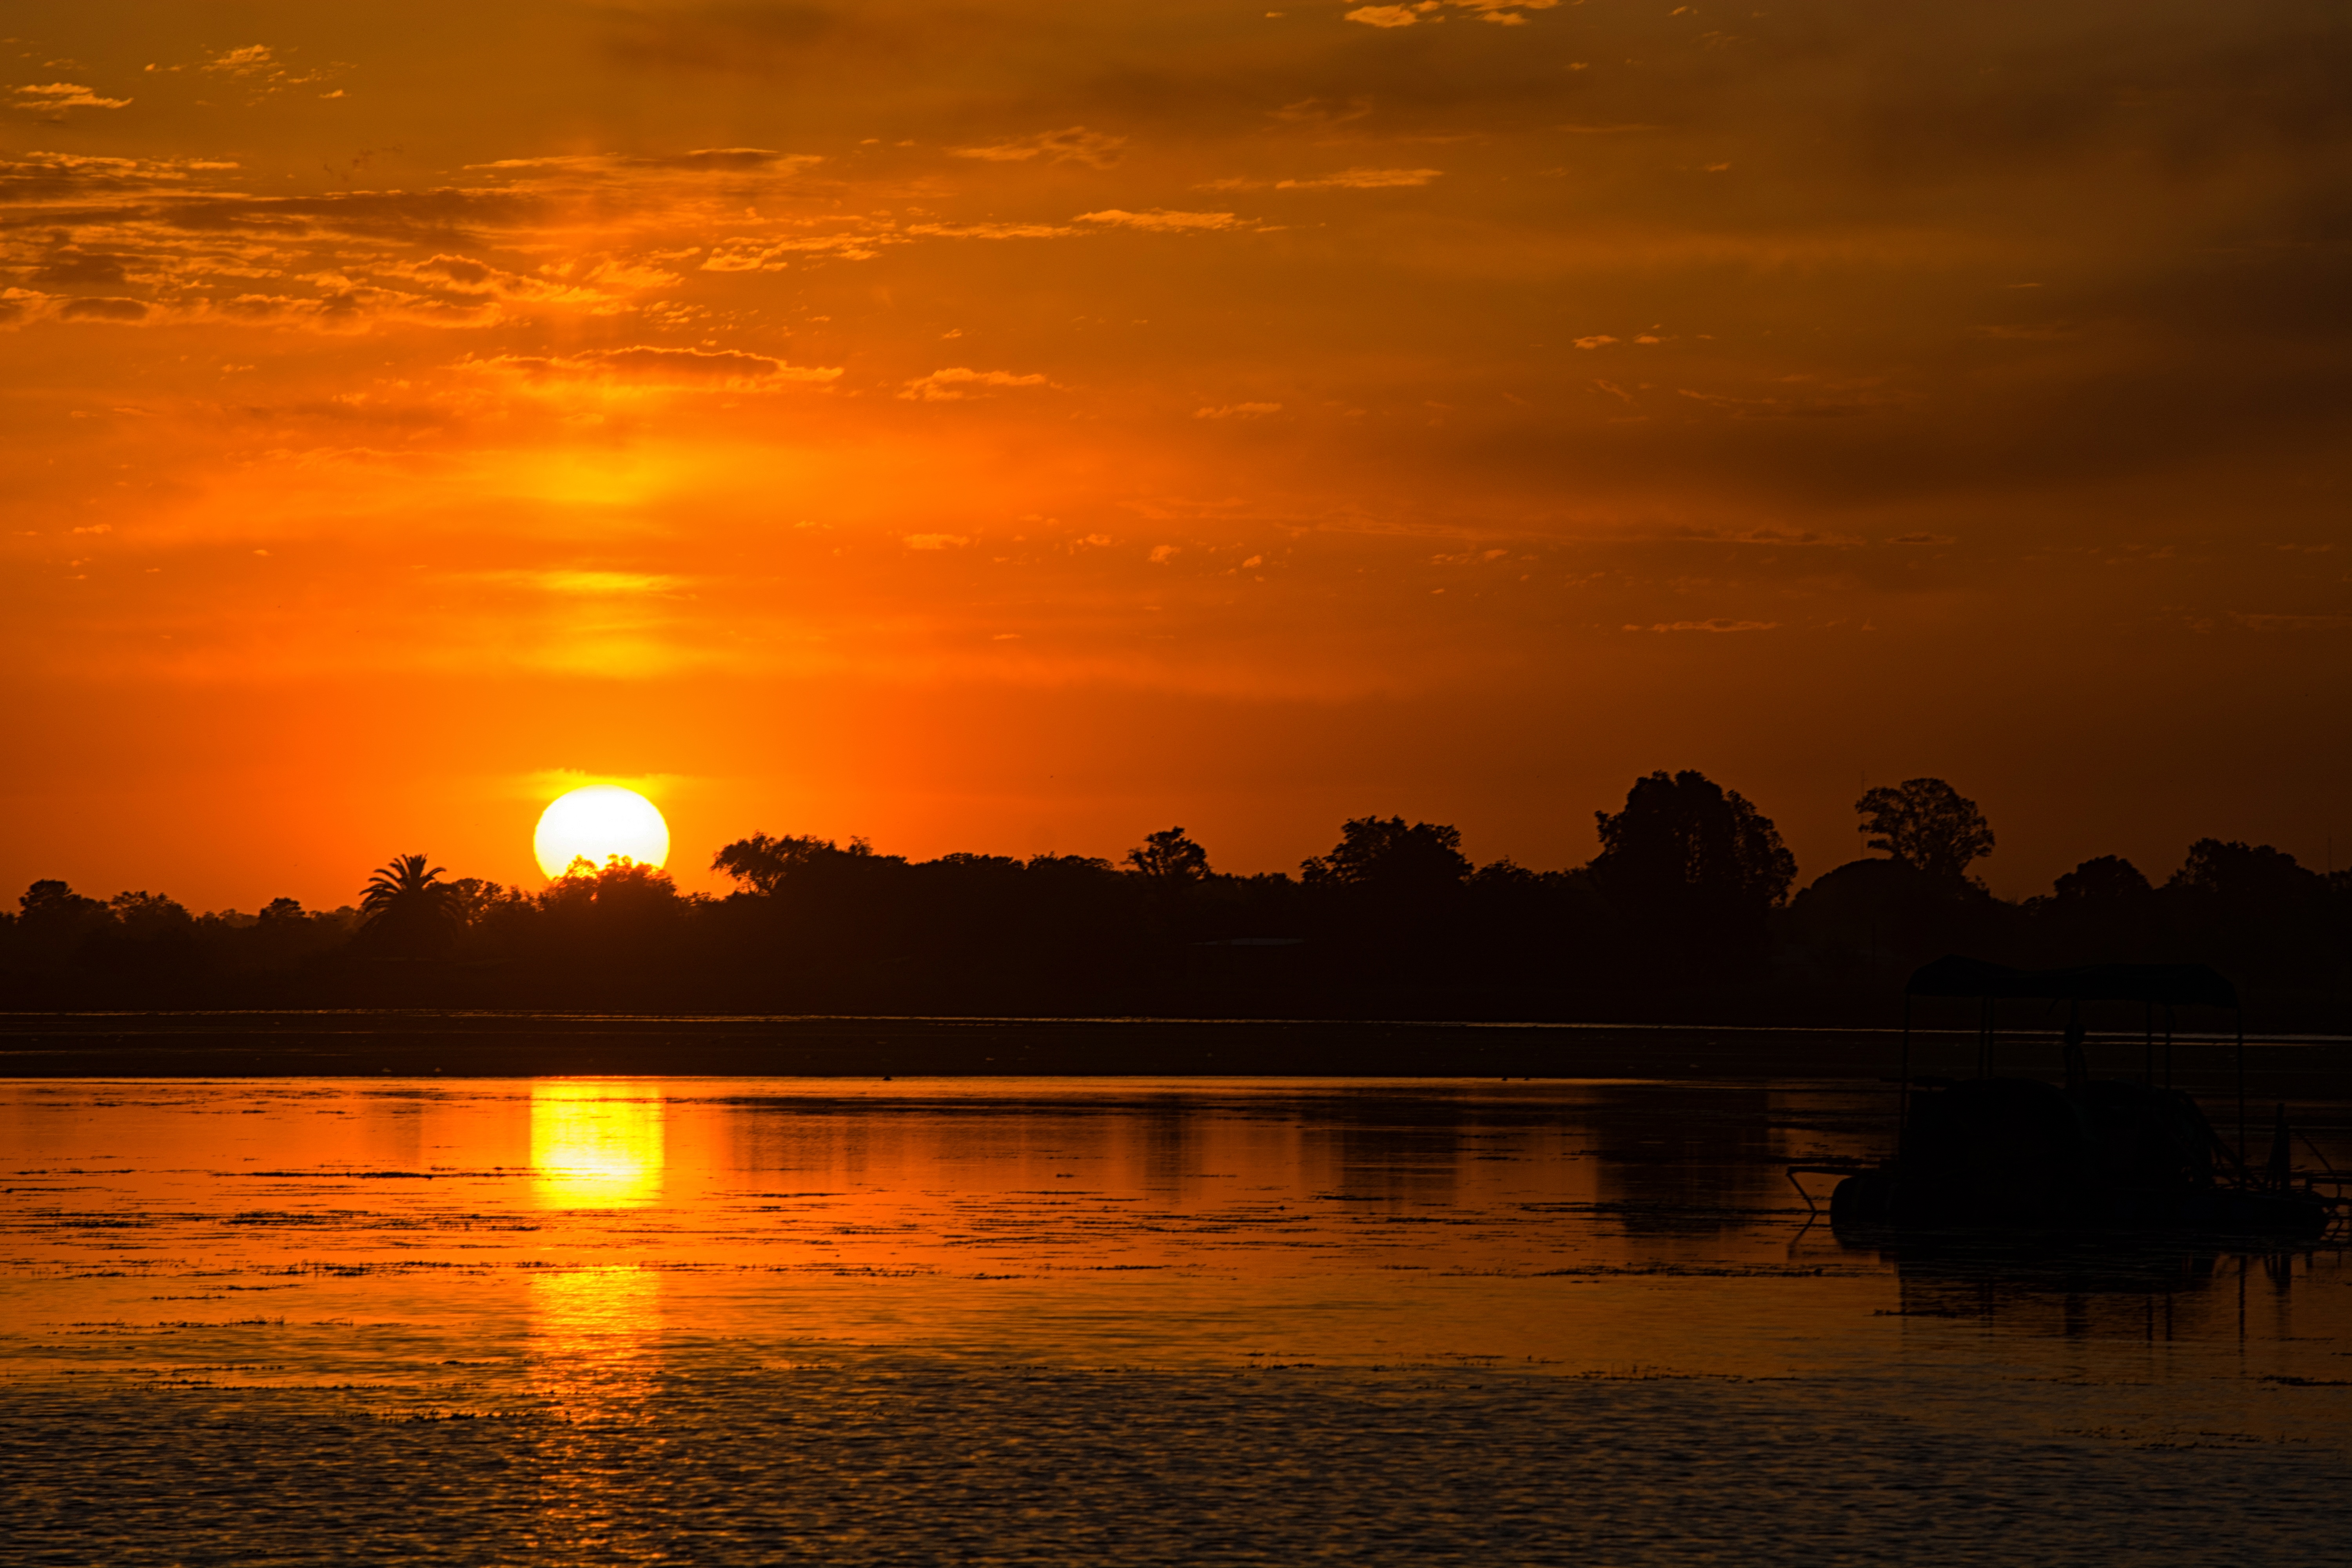
landscape, sea, water, horizon, cloud, sky, sun, sunrise, sunset, sunlight, morning, lake, dawn, atmosphere, river, dusk, evening, reflection, calm, reservoir, afterglow, natural landscape, red sky at morning